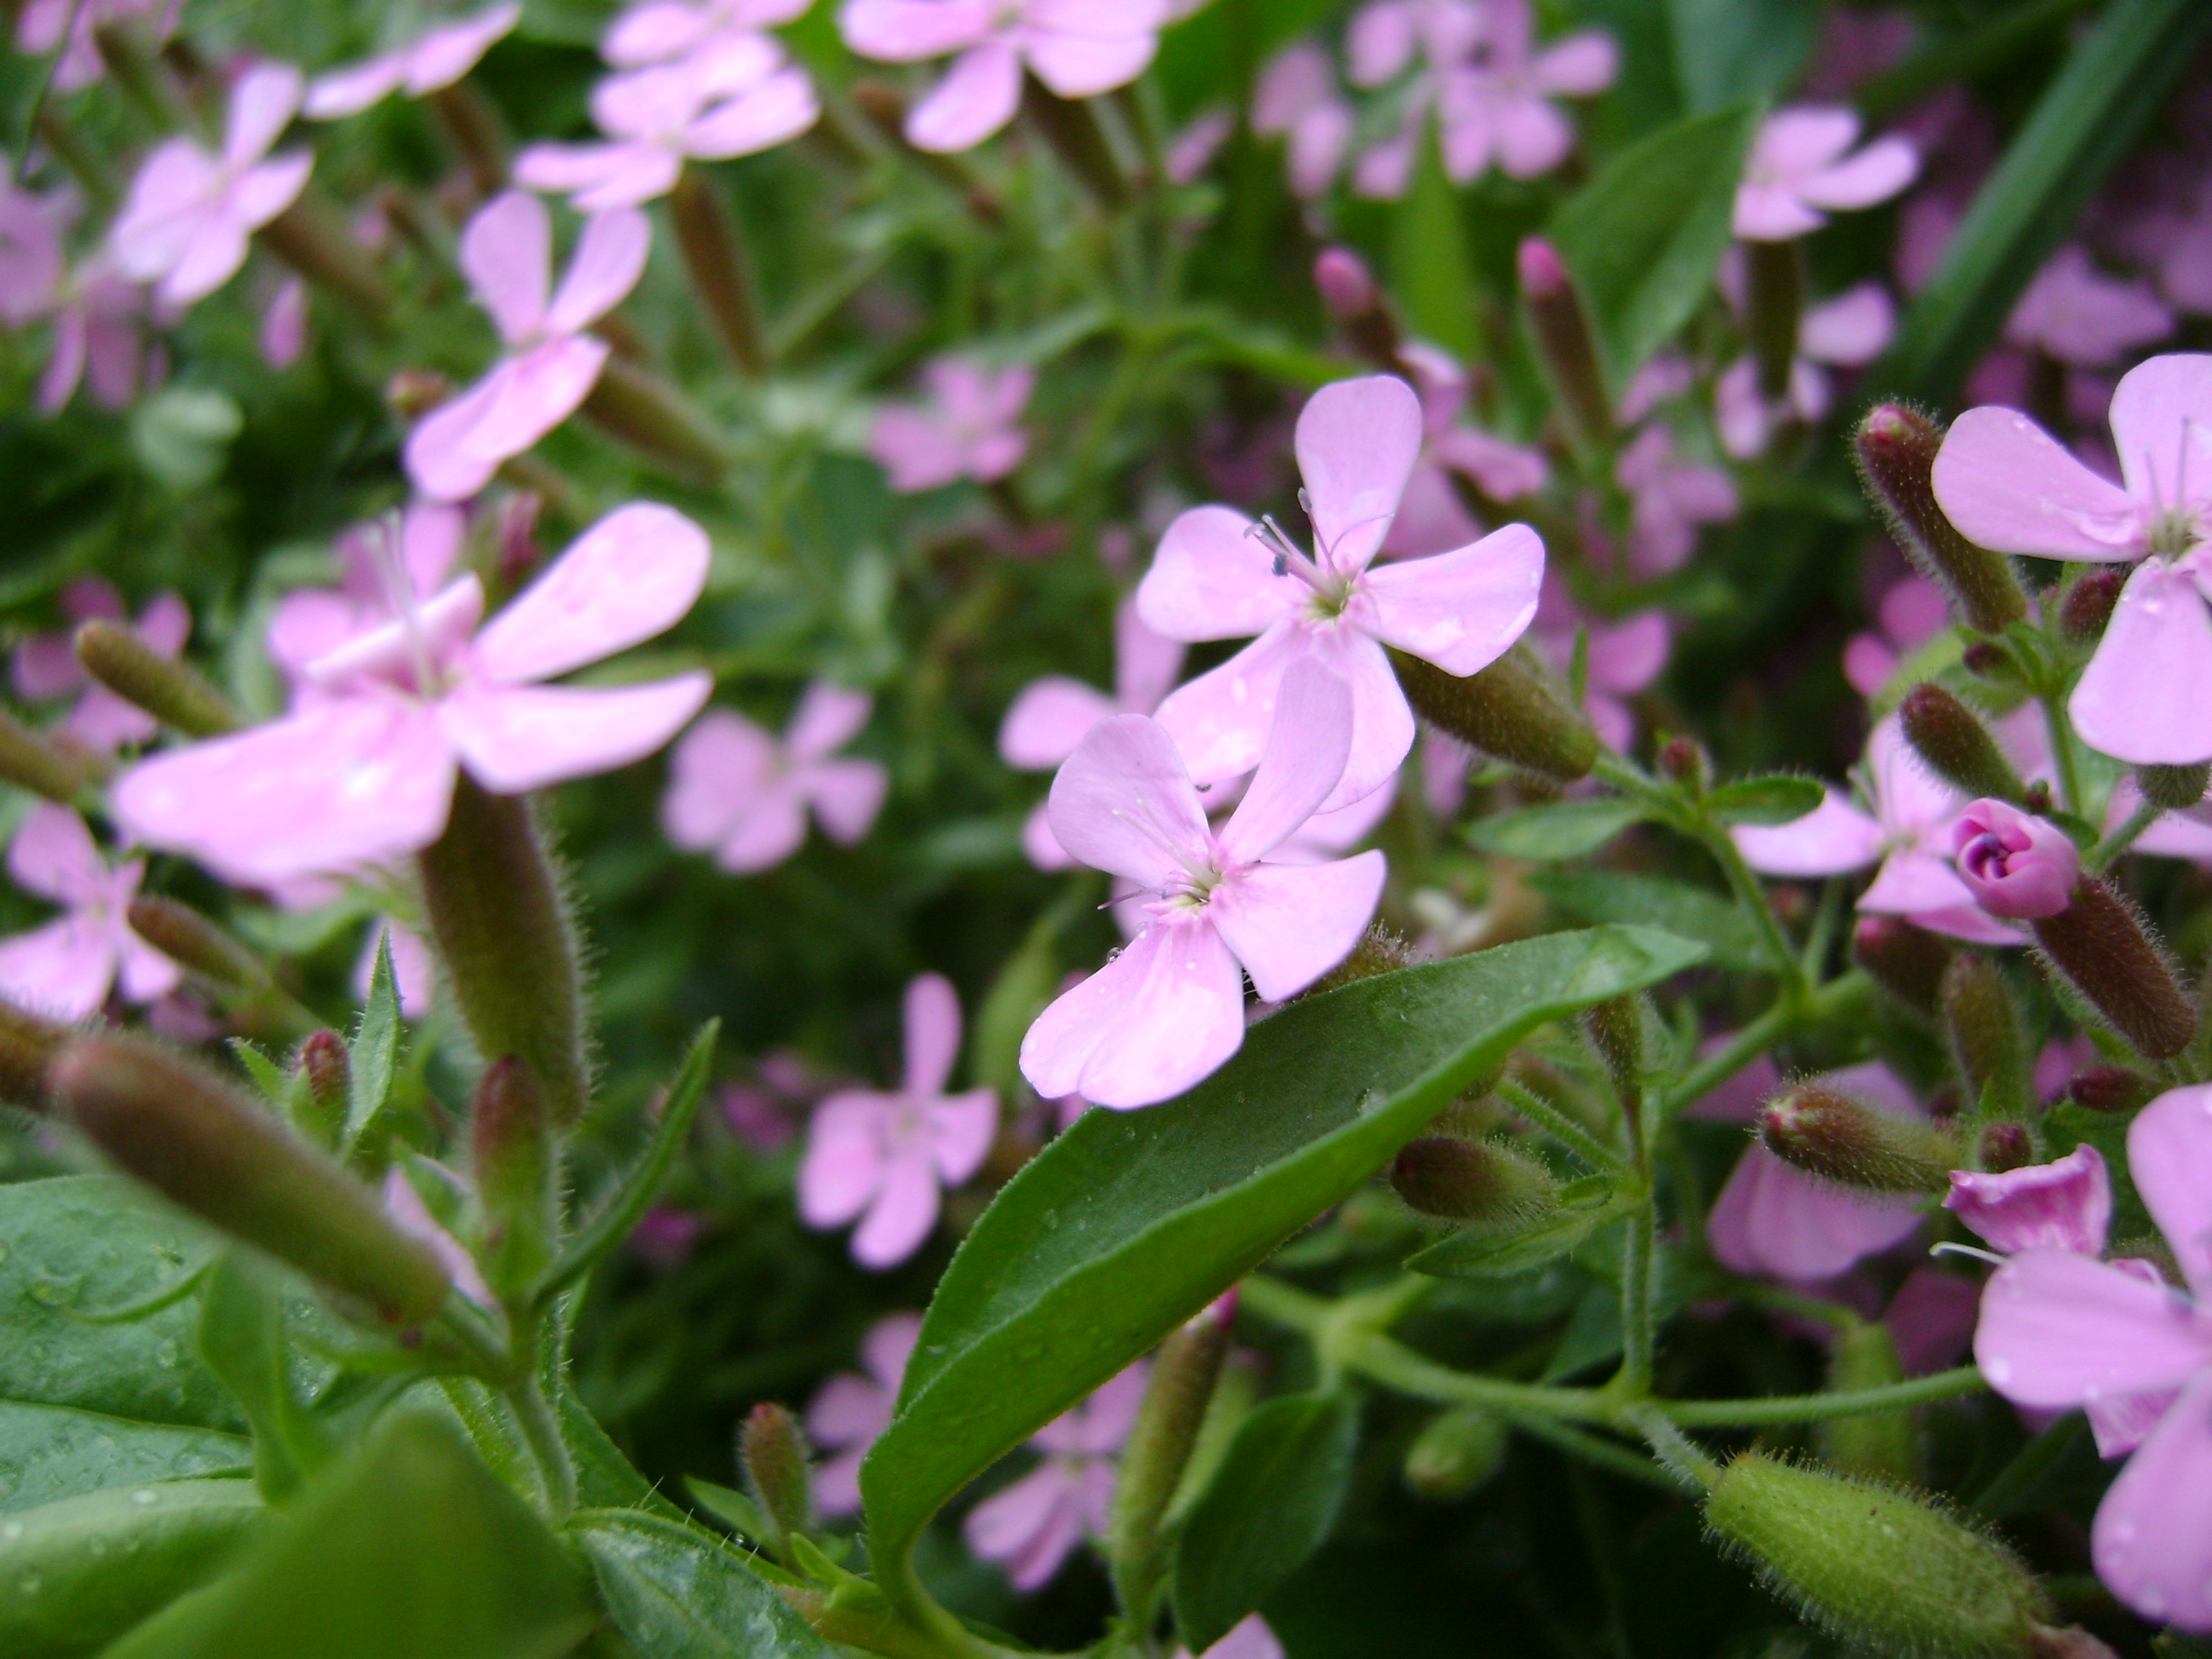
blossom, plant, flower, petal, herb, botany, flora, wildflower, viola, macro photography, flowering plant, annual plant, land plant, violet family, everlasting sweet pea, dame's rocket